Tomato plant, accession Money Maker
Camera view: horizontal (90 deg, fisheye); turntable rotation: 0 degrees
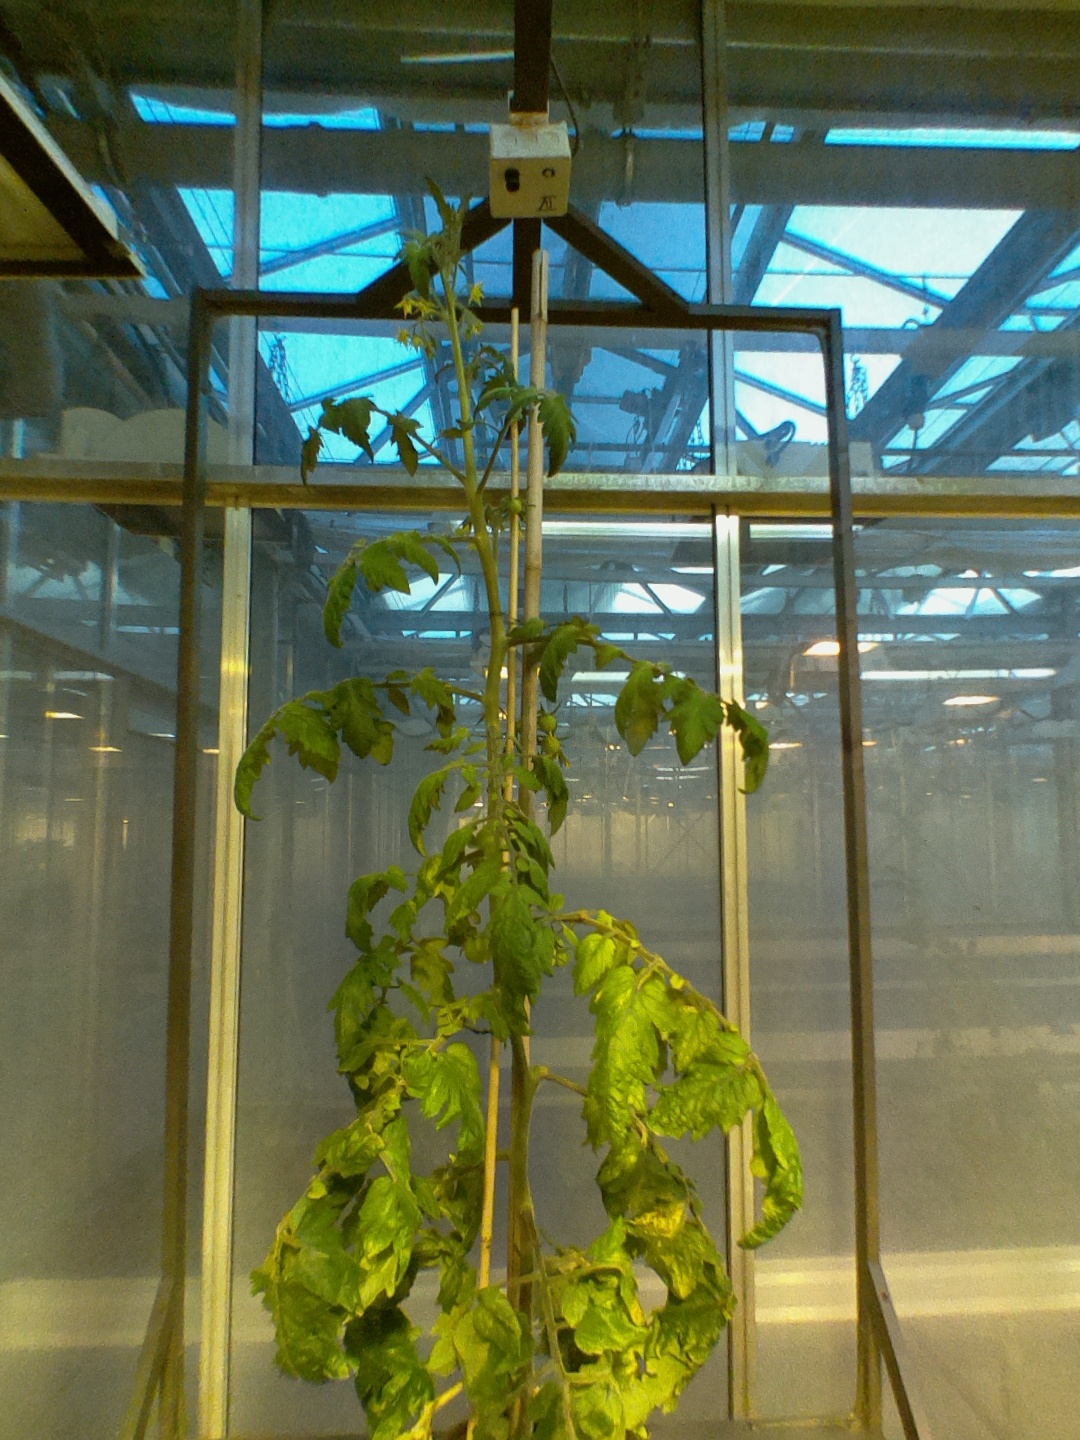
BBCH growth stage 70: Fruits at the main stem or branches visibles